Gasosaurus

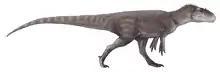
Restoration

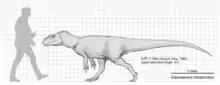
Scale diagram

"Gasosaurus" is a carnivorous theropod with strong legs but short arms. It measured between in length, with a weight of around . However, some estimates put its weight as high as , as very little is known about it.